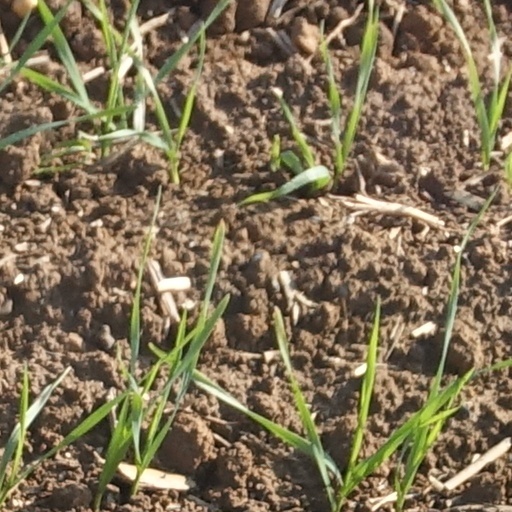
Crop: wheat